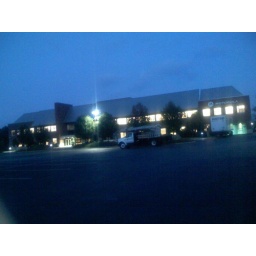
Final moments of Motorola location in Urbana-Champaign. Sign company truck and moving truck with office furniture leaving.